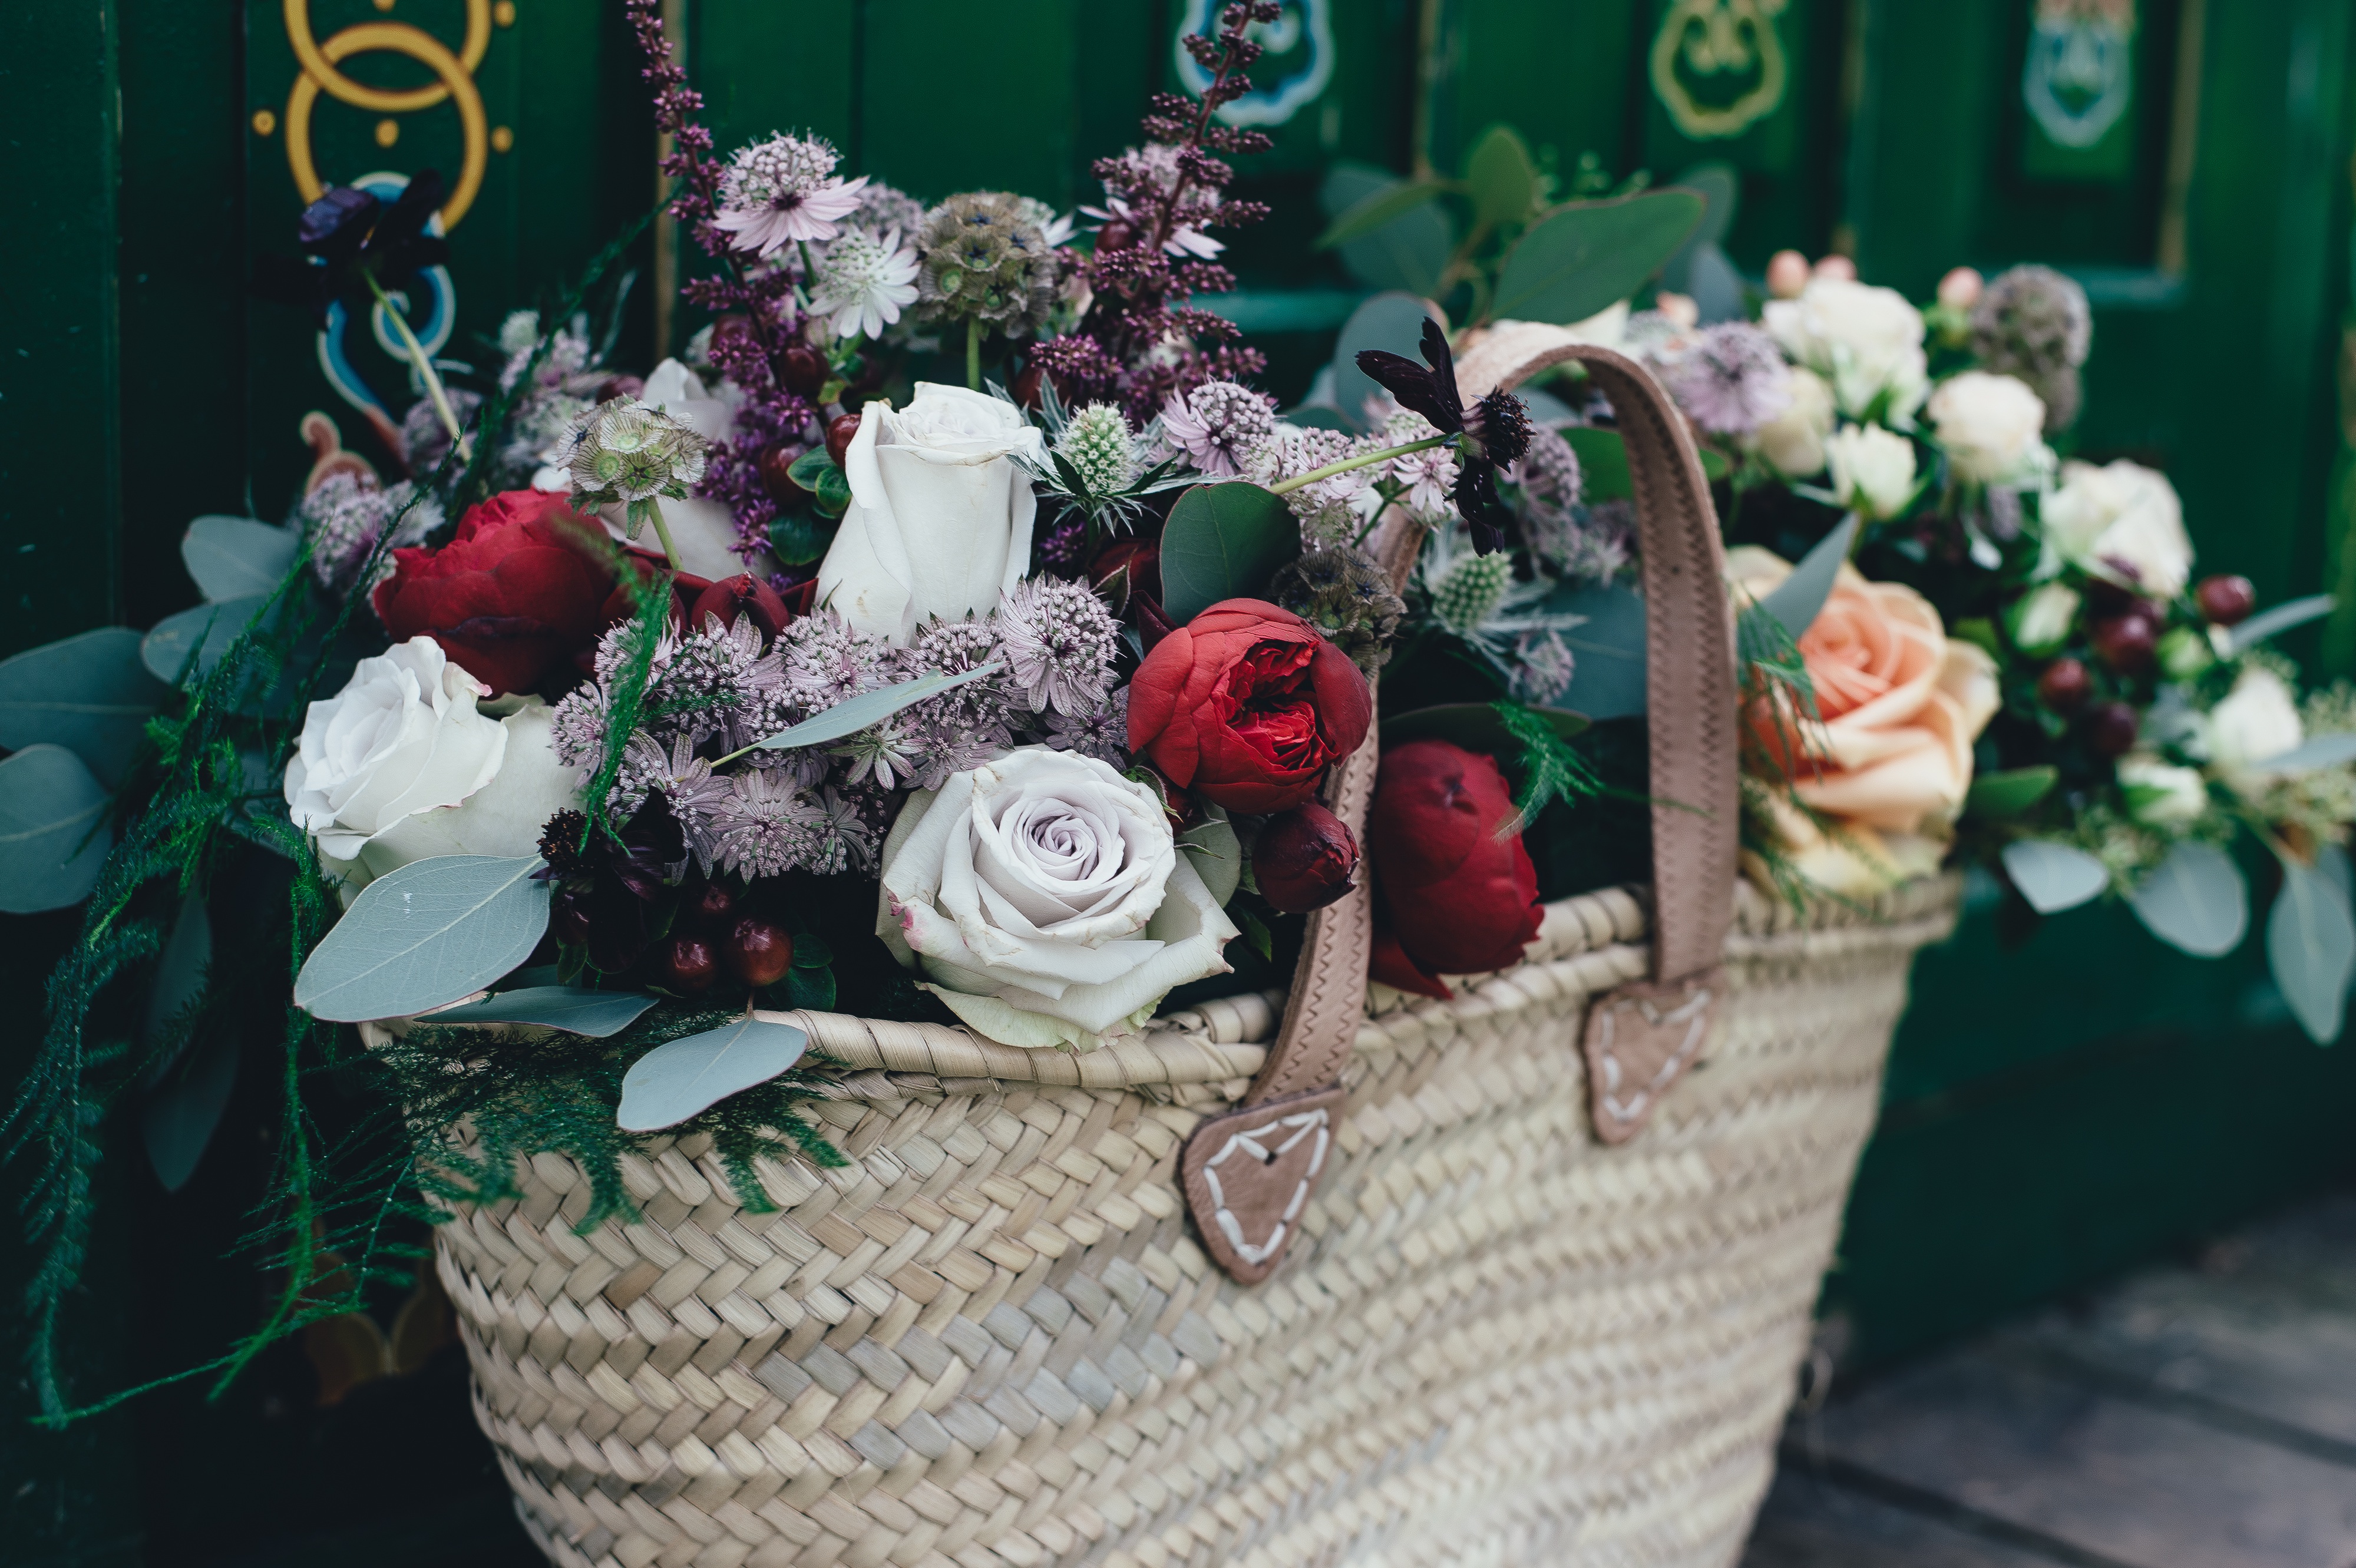
plant, flower, floral, bouquet, rose, basket, ceremony, art, floristry, flower bouquet, floral design, centrepiece, flower arranging